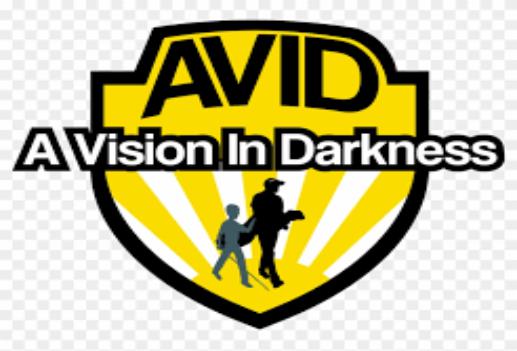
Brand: Avid
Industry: Necessities